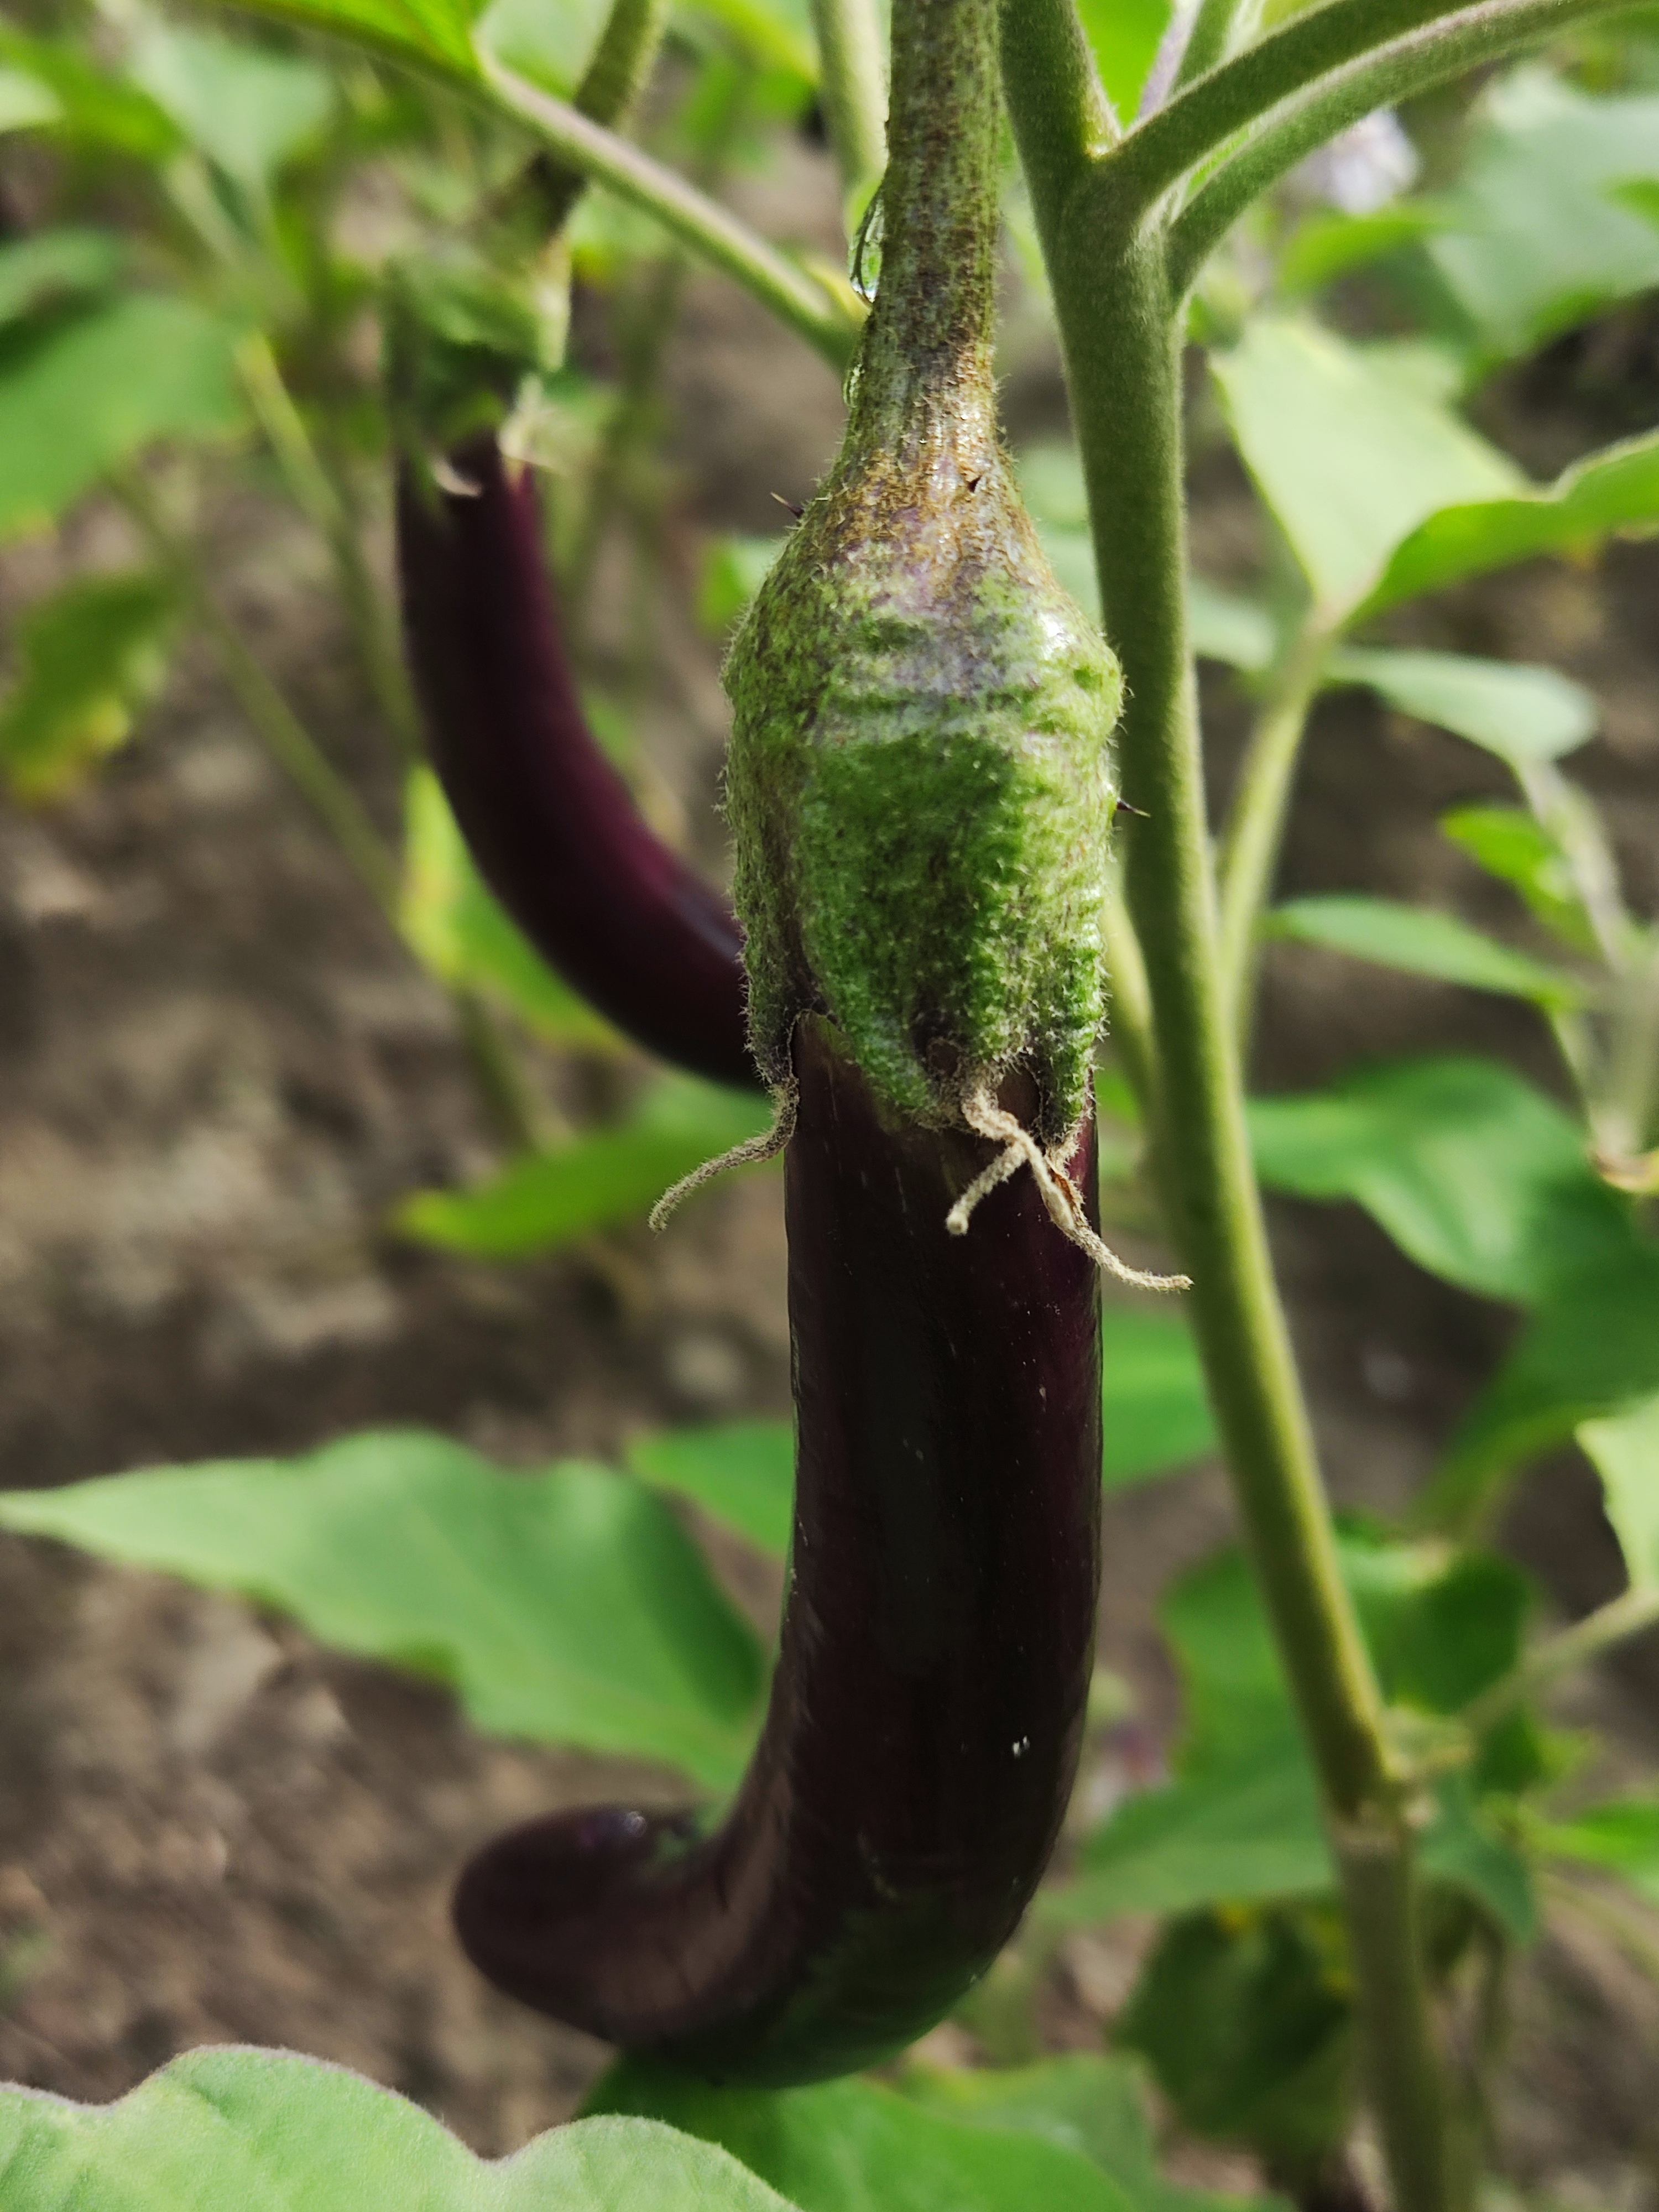
Label: Healty Brinjal